First transcontinental railroad

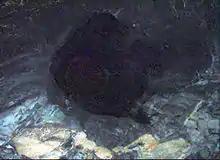
The vertical central shaft of the CPRR "Summit Tunnel" (Tunnel#6) at Donner Summit which allowed drilling and excavation to be carried out on four faces at once

After 1864, the Central Pacific Railroad received the same Federal financial incentives as the Union Pacific Railroad, along with some construction bonds granted by the state of California and the city of San Francisco. The Central Pacific hired some Canadian and European civil engineers and surveyors with extensive experience building railroads, but it had a difficult time finding semi-skilled labor. Most Caucasians in California preferred to work in the mines or agriculture. The railroad experimented by hiring local emigrant Chinese as manual laborers, many of whom were escaping the poverty and terrors of the war (especially the Punti–Hakka Clan Wars) in the Sze Yup districts in the Pearl River Delta of Guangdong province in China. When they proved themselves as workers, the CPRR from that point forward preferred to hire Chinese, and even set up recruiting efforts in Canton. Despite their small stature and lack of experience, the Chinese laborers were responsible for most of the heavy manual labor since only a very limited amount of that work could be done by animals, simple machines, or black powder. The railroad also hired some black people escaping the aftermath of the American Civil War. Most of the black and white workers were paid $30 per month and given food and lodging. Most Chinese were initially paid $31 per month and provided lodging, but they preferred to cook their own meals. In 1867 the CPRR raised their wage to $35 (equivalent to $ in ) per month after a strike. CPRR came to see the advantage of good workers employed at low wages: "Chinese labor proved to be Central Pacific's salvation."